Rings of Rhea

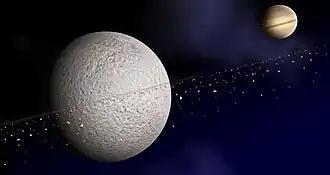
An artist's impression of Rhea's rings. The density of the particles is exaggerated greatly to aid visibility.

Rhea, the second-largest moon of Saturn, may have a tenuous ring system consisting of three narrow, relatively dense bands within a particulate disk. This would be the first discovery of rings around a moon. The potential discovery was announced in the journal "Science" on March 6, 2008.